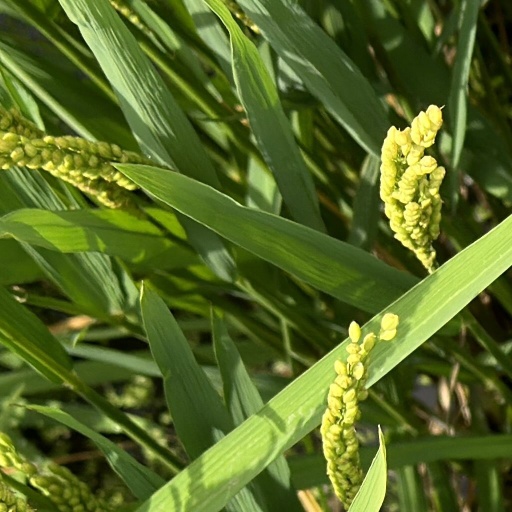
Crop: rice